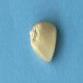
Maize quality: Good